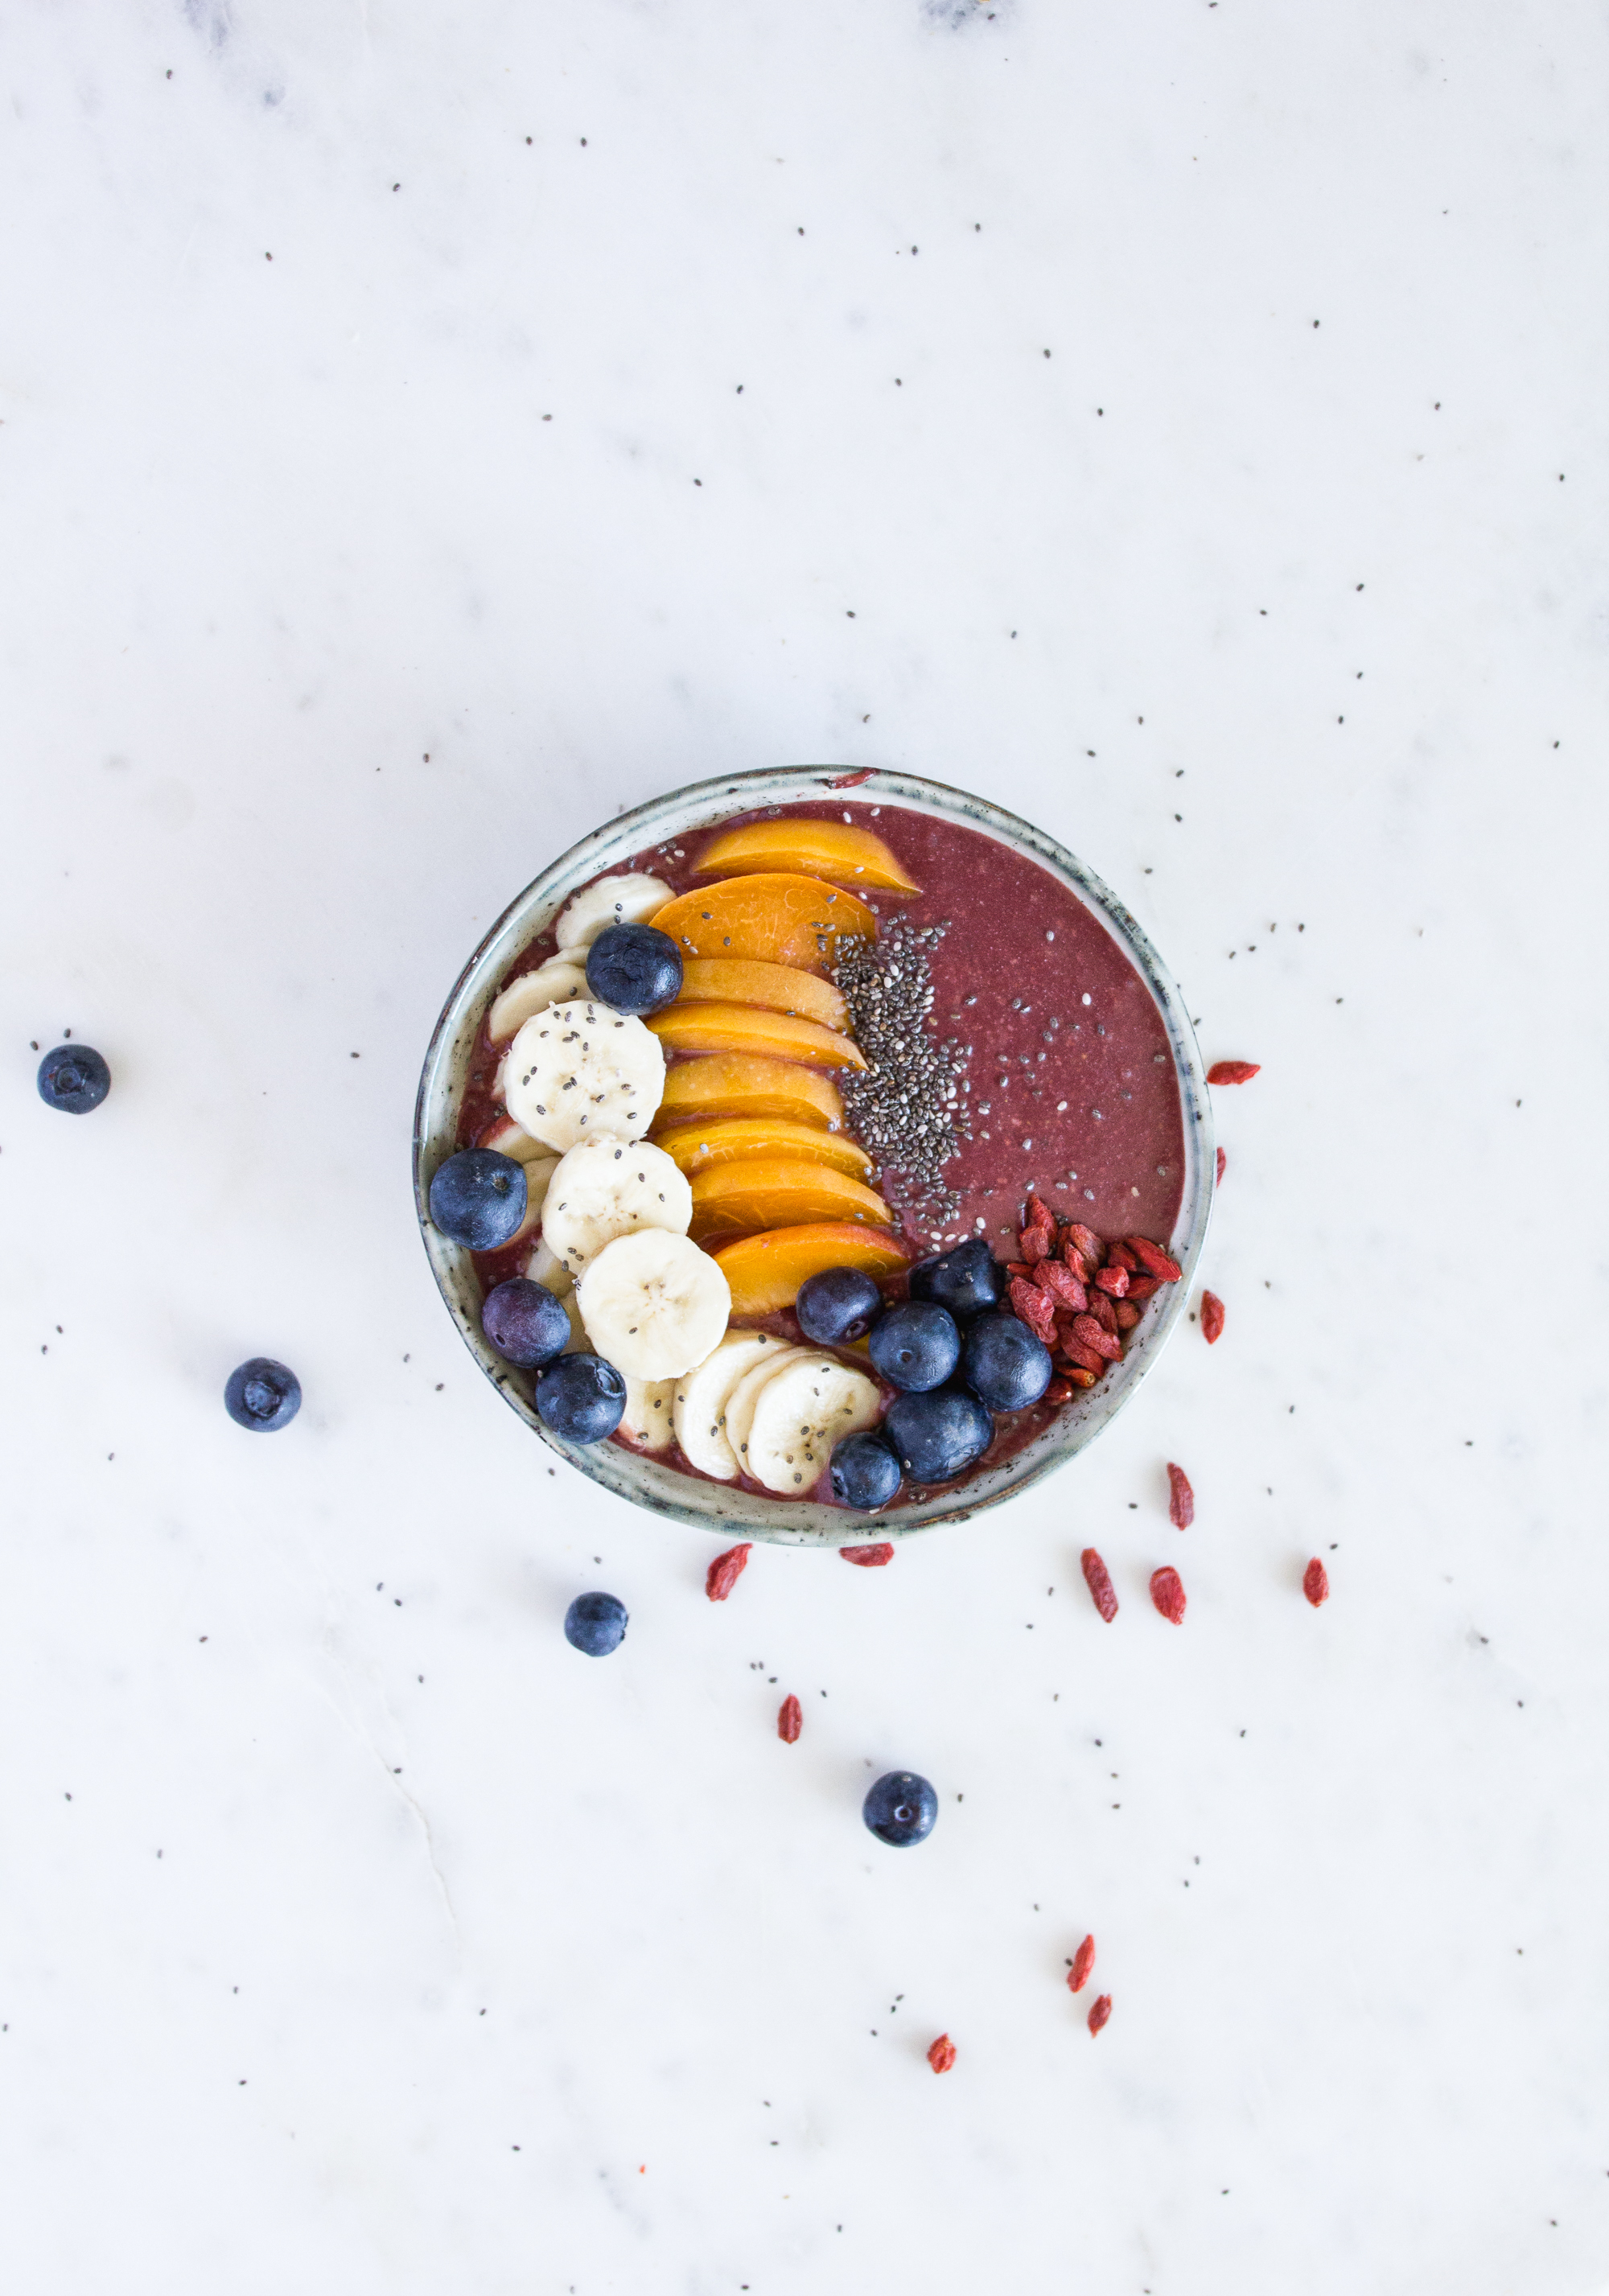
food, still life photography, superfood, cuisine, blueberry, vegetarian food, dish